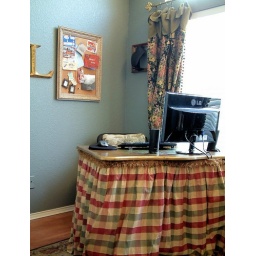
Umber Stone wall color by Kilz with my handmade drapes and desk skirt.